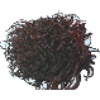
Label: Rambutan 1